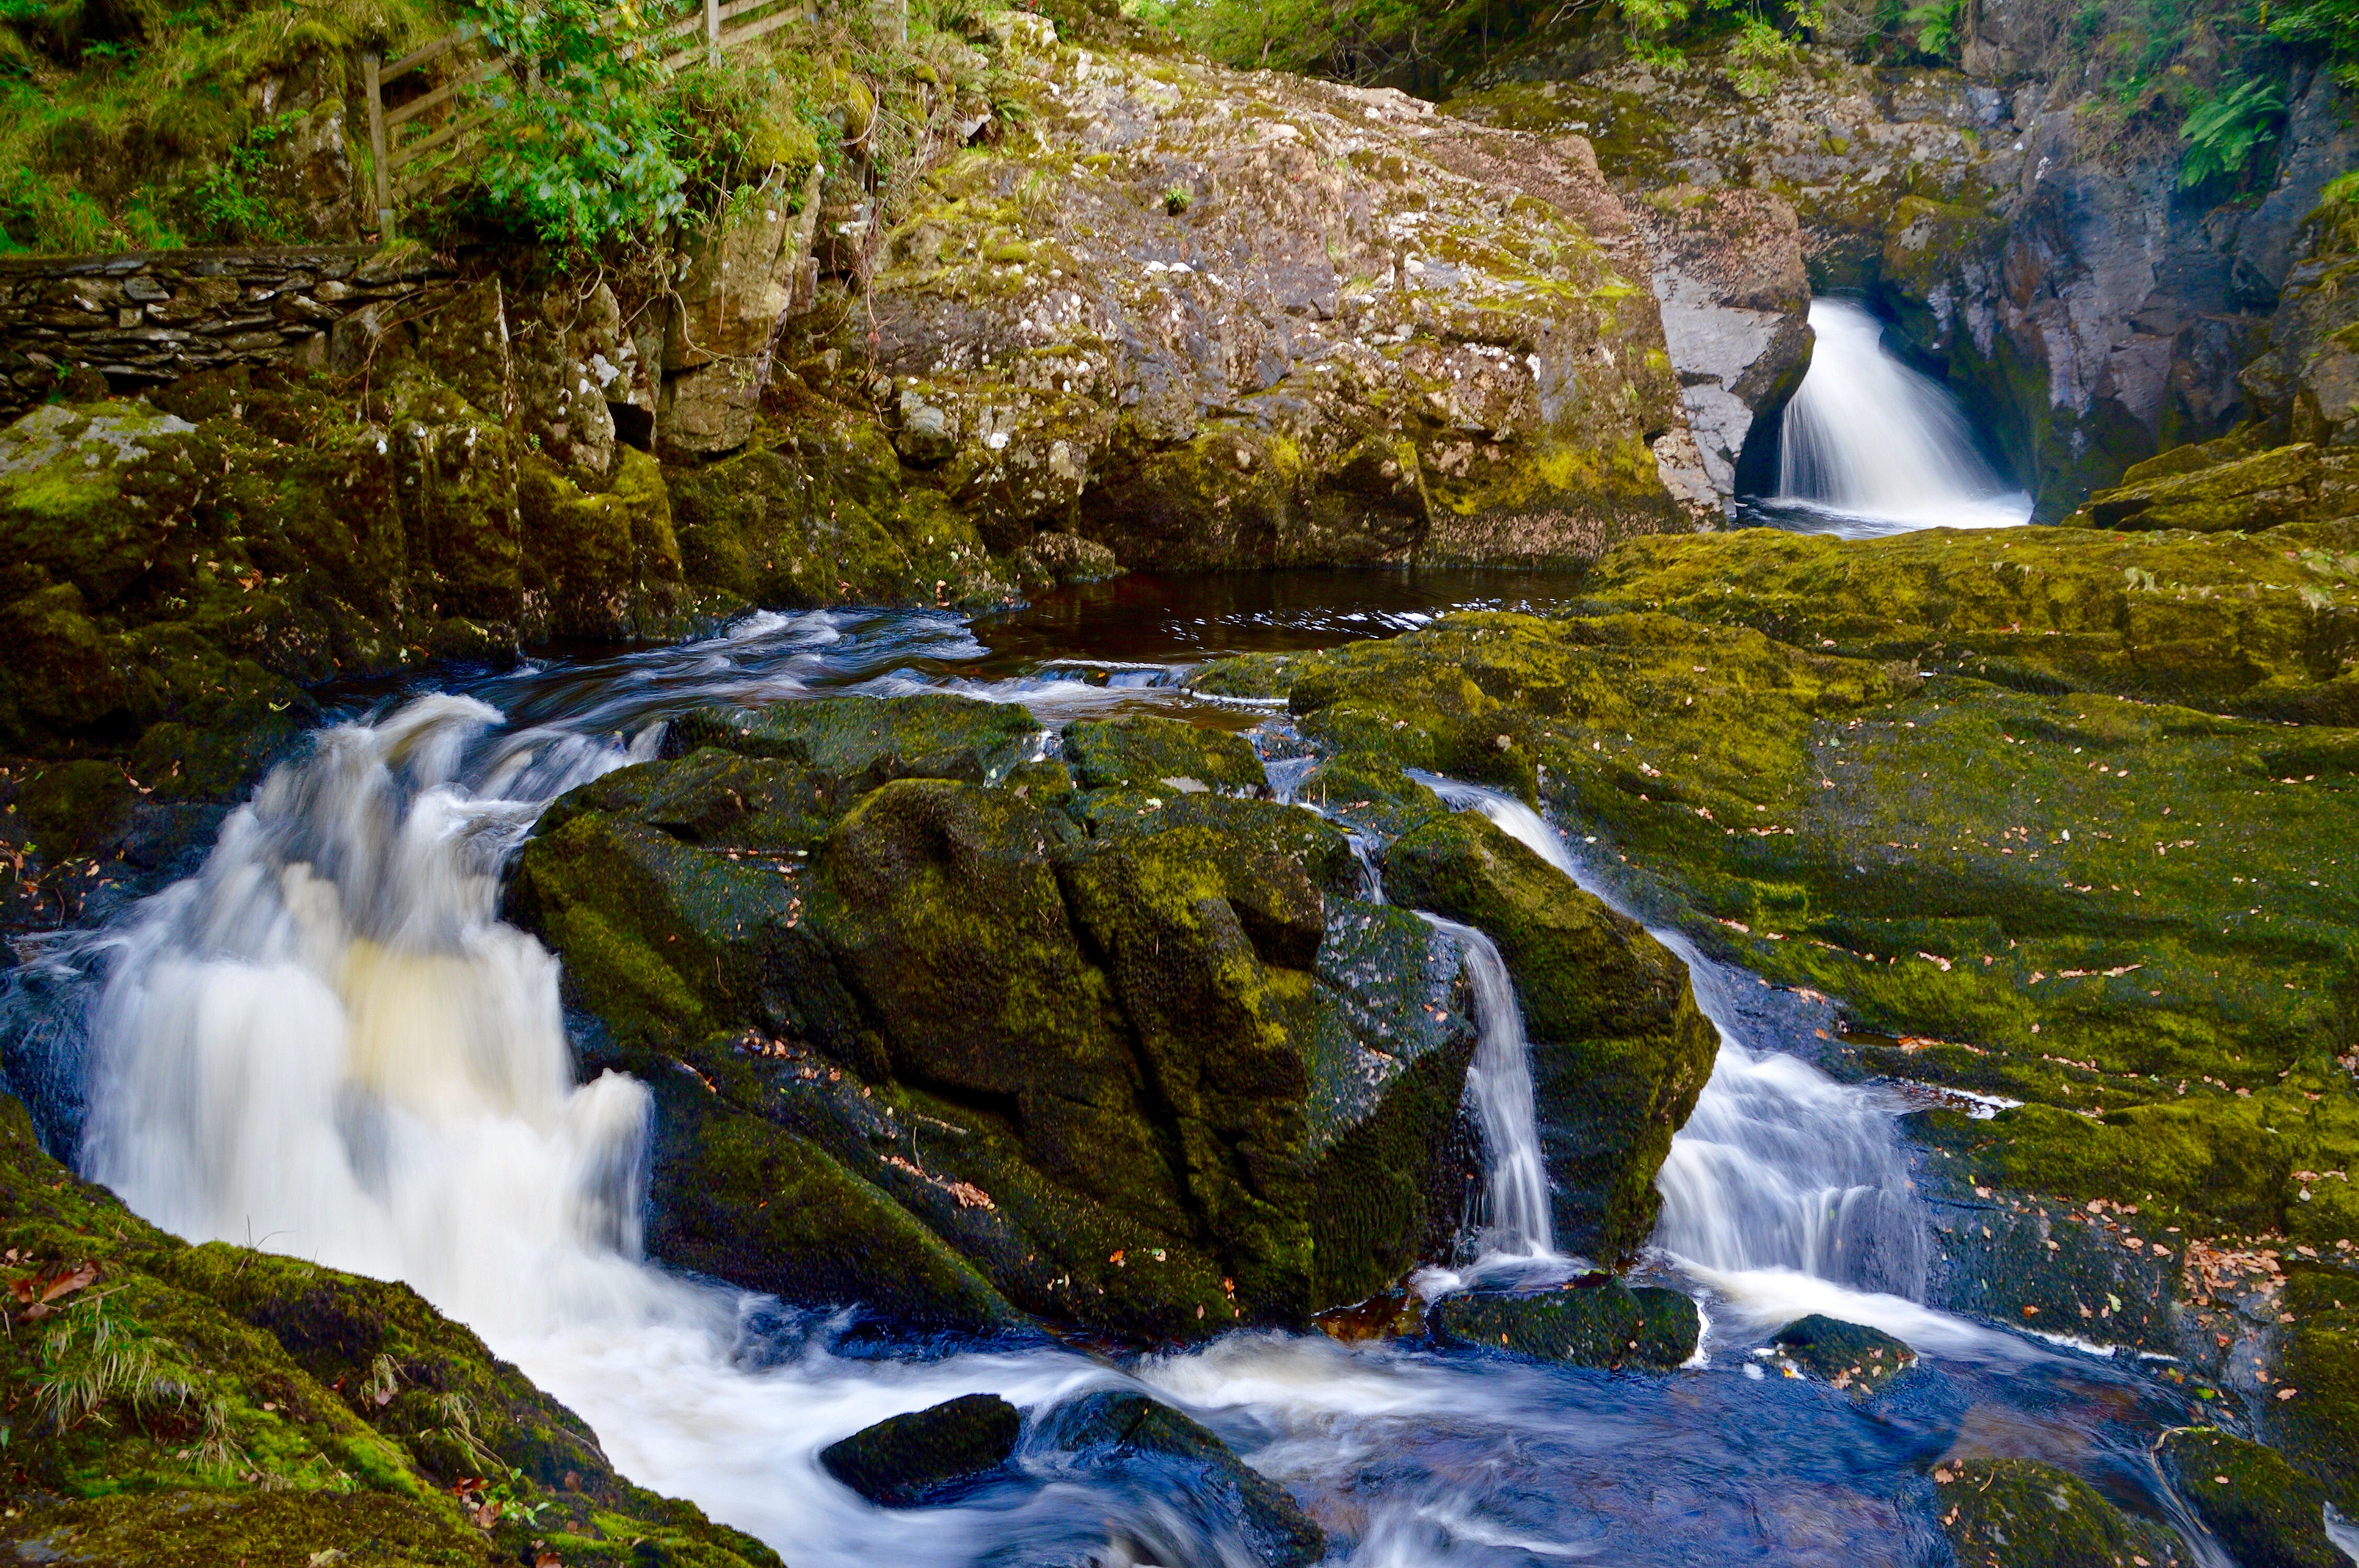
landscape, tree, water, nature, outdoor, rock, waterfall, wilderness, fence, leaf, flower, river, moss, stream, green, cascade, reflection, autumn, rapid, nikon, fern, body of water, leaves, rocks, yorkshire, wasserfall, water feature, watercourse, nikond3200, tamron16300mm, yorkshiredales, ingleton, waterfallswalk, waterfallstrail, rivalfalls, riverdoe